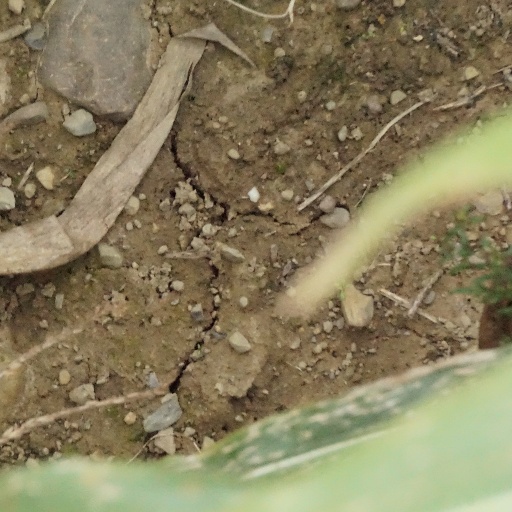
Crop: maize; corn